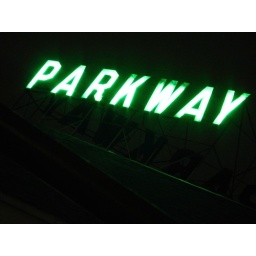
parkway theater - near lake merritt, oakland, california